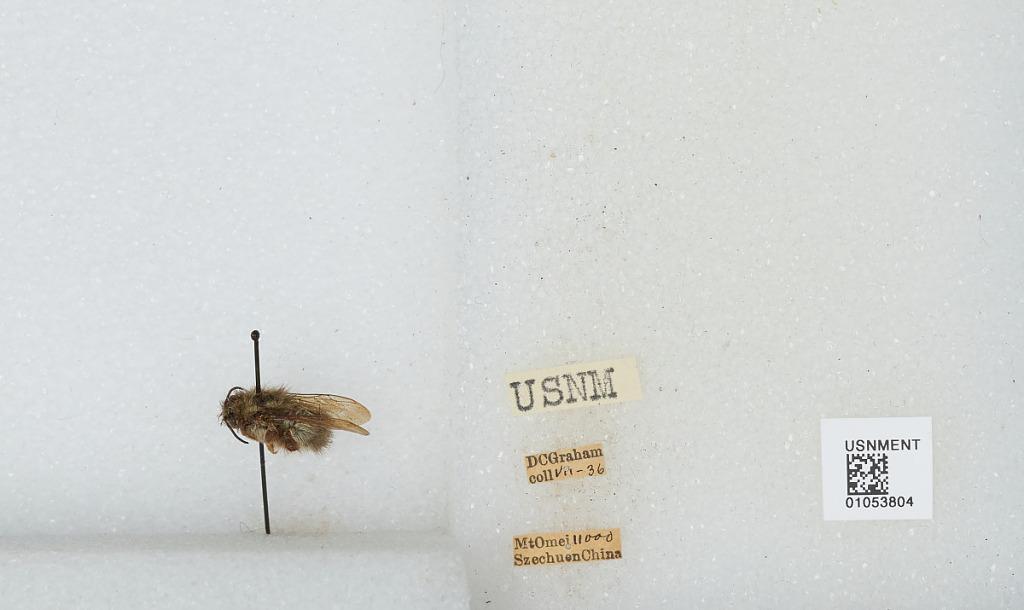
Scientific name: Bombus sp.
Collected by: D. Graham
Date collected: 1936-7-
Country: China
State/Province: Sichaun
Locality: Mount Emei